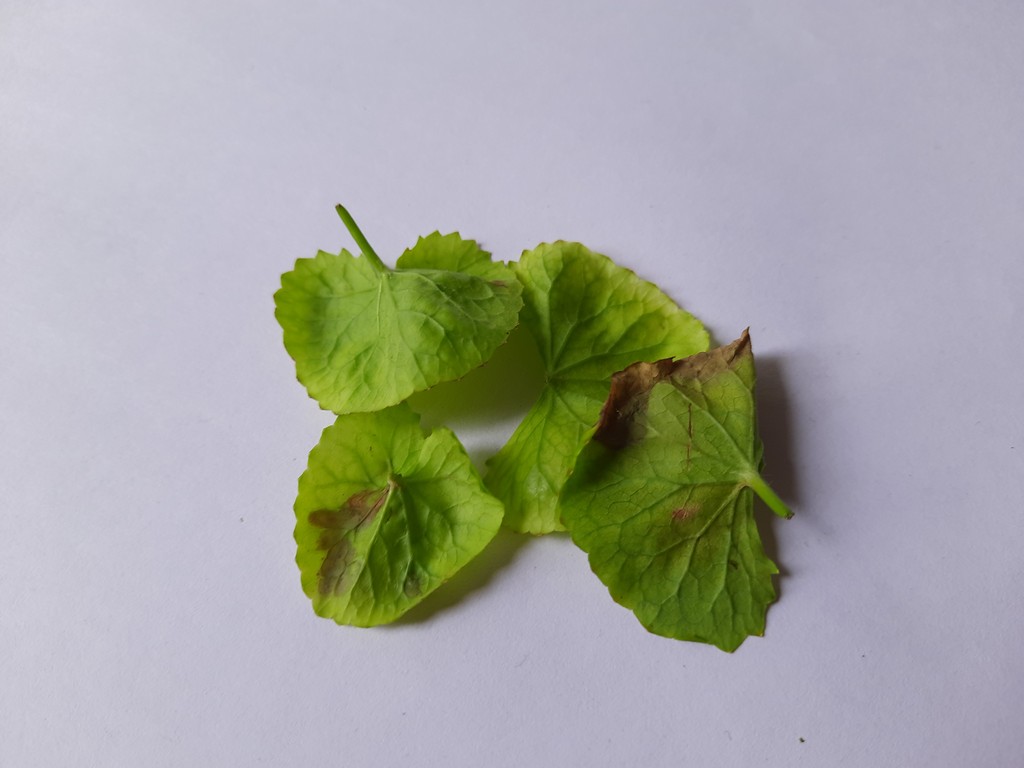
Label: Unhealthy